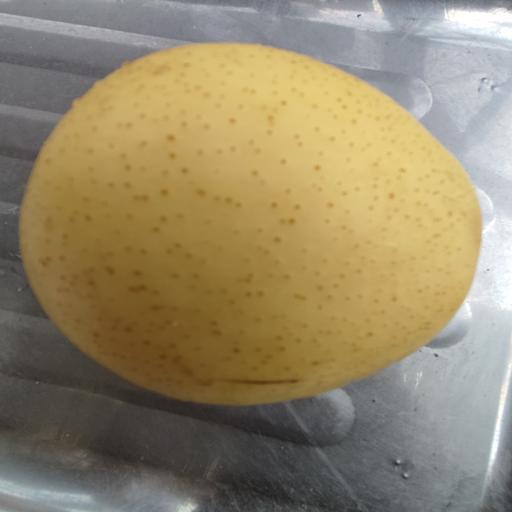
Crop type: White Pear